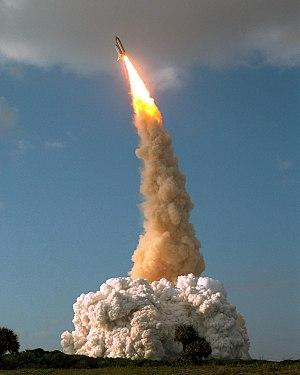
Le télescope spatial Hubble est un télescope spatial développé par la NASA avec une participation de l'Agence spatiale européenne, opérationnel depuis 1990. Son miroir de grande taille, qui lui permet de restituer des images avec une résolution angulaire inférieure à 0,1 seconde d'arc, ainsi que sa capacité à observer à l'aide d'imageurs et de spectroscopes dans l'infrarouge proche et l'ultraviolet, lui permettent de surclasser, pour de nombreux types d'observation, les instruments au sol les plus puissants, handicapés par la présence de l'atmosphère terrestre. Les données collectées par Hubble ont contribué à des découvertes de grande portée dans le domaine de l'astrophysique, telles, que la mesure du taux d'expansion de l'Univers, la confirmation de la présence de trous noirs supermassifs au centre des galaxies, ou l'existence de la matière noire et de l'énergie noire.